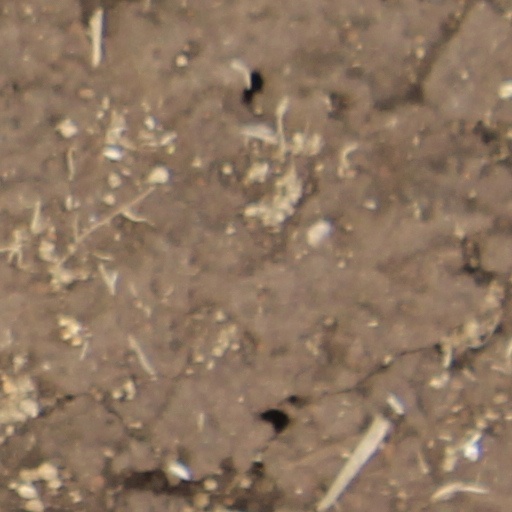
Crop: wheat